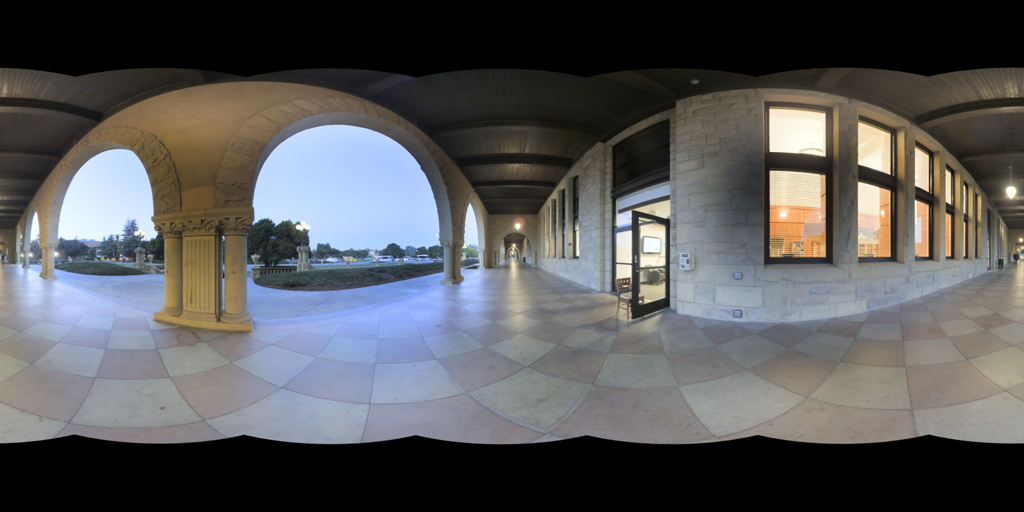
Referred object: the wood chair by the door

Referred object: turn right to reach the open glass door

Referred object: the arch opposite the open glass doorway